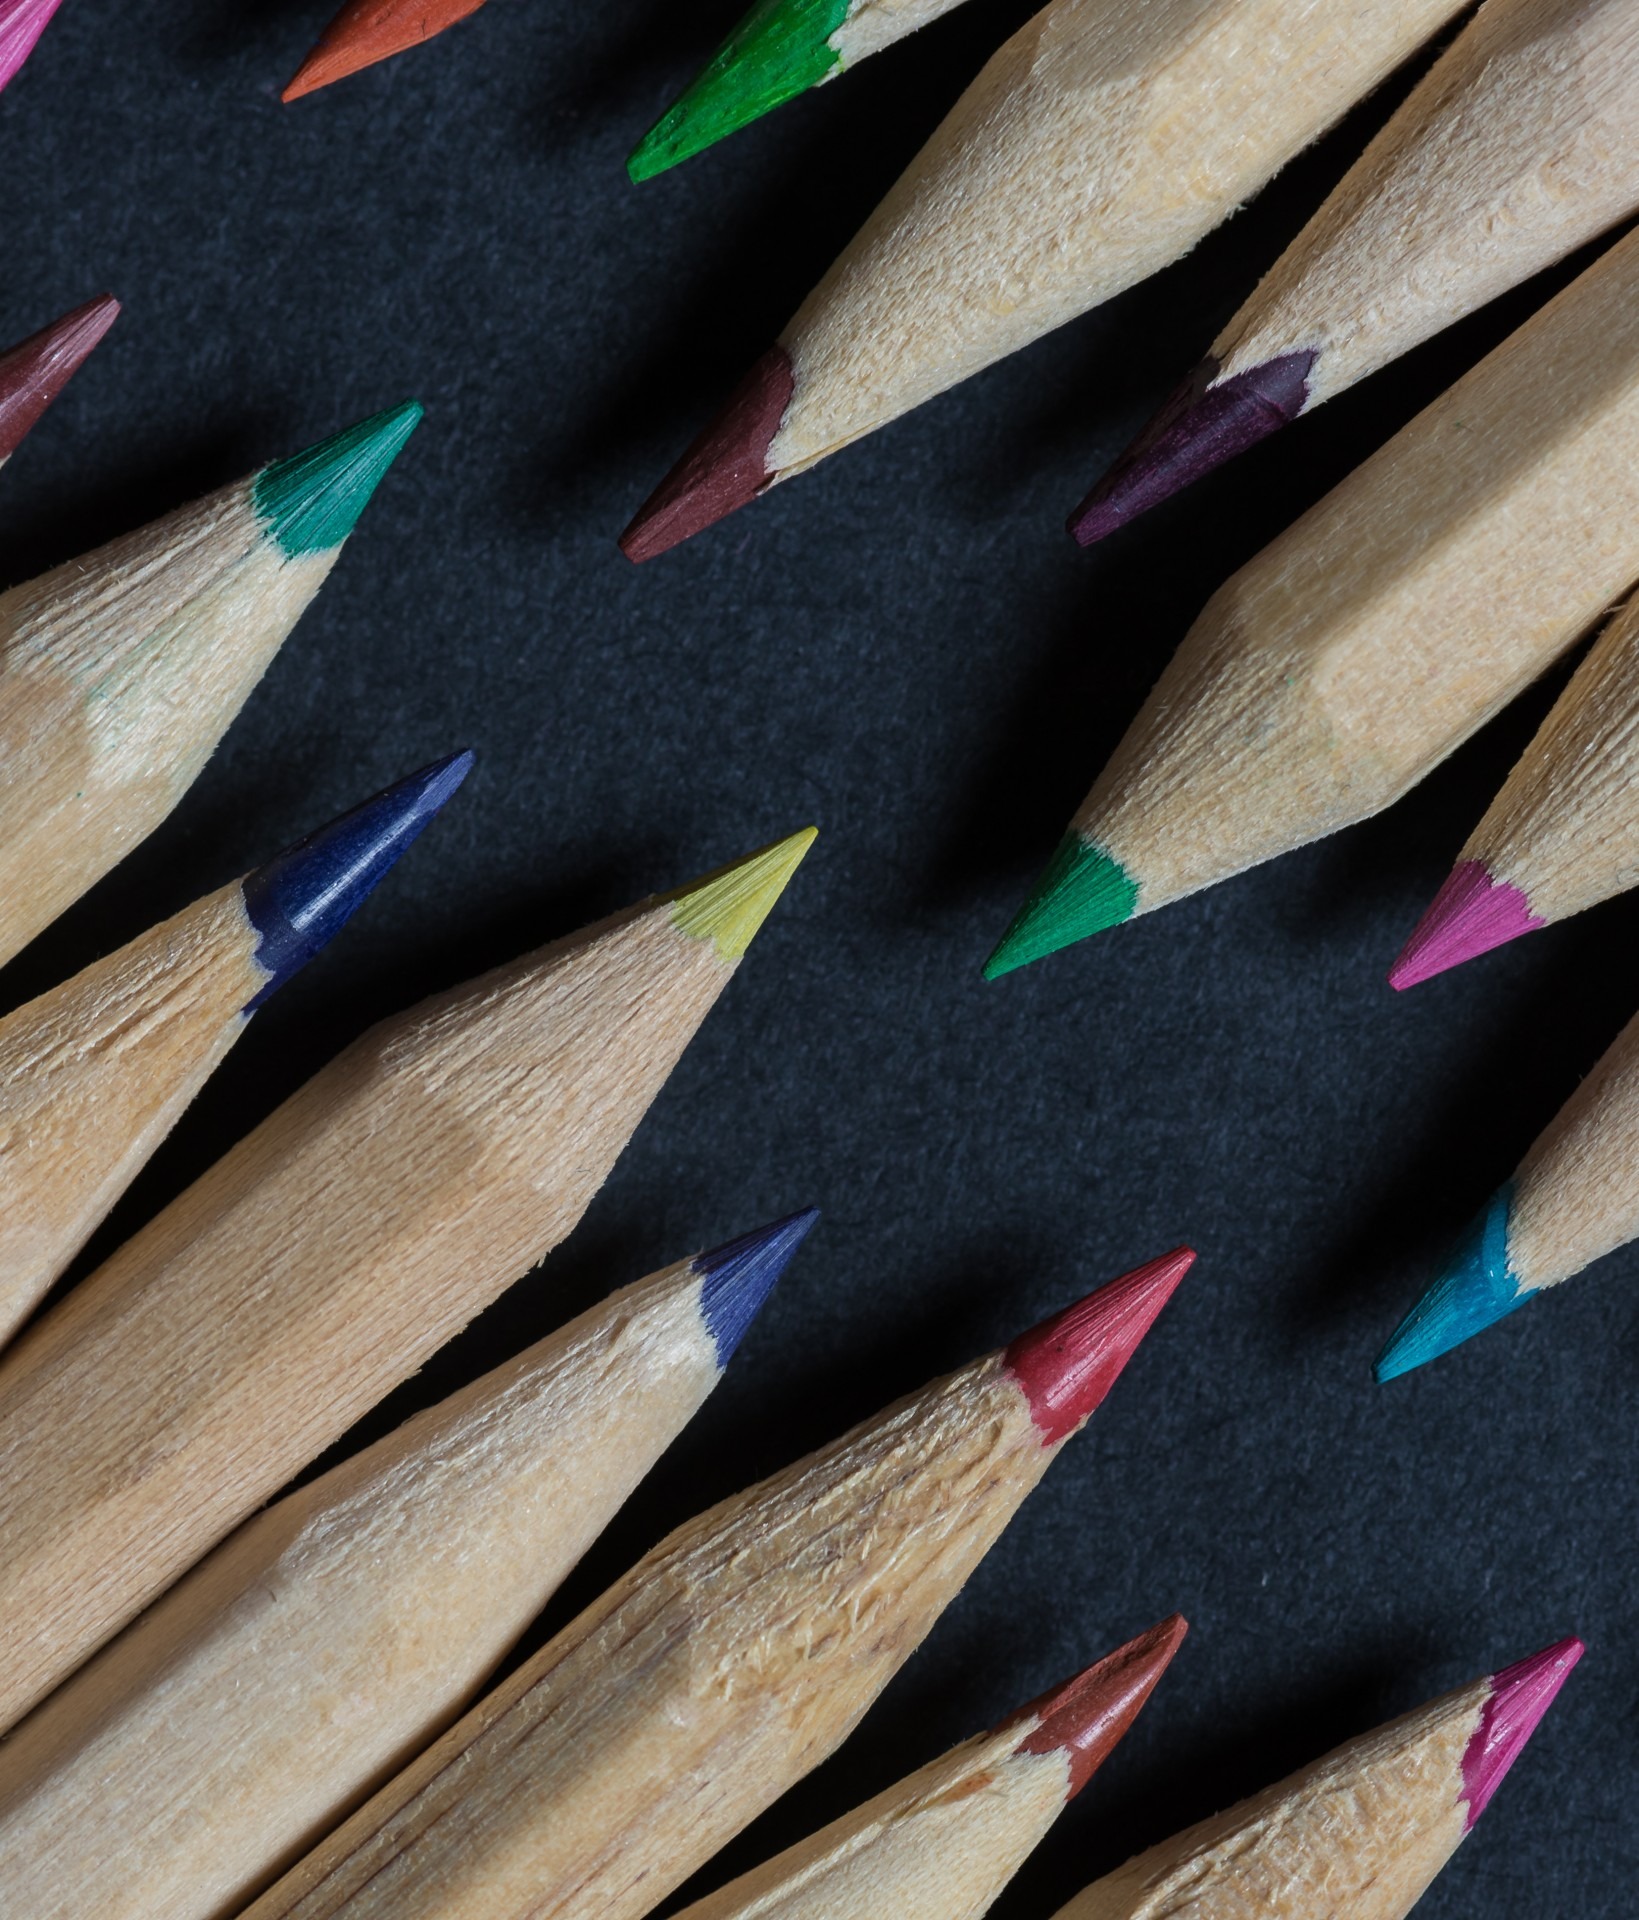
writing, forest, pencil, wing, wood, leaf, petal, color, instrument, blue, education, nib, close up, art, lines, colors, background, handwriting, school, pencils, shape, bow and arrow